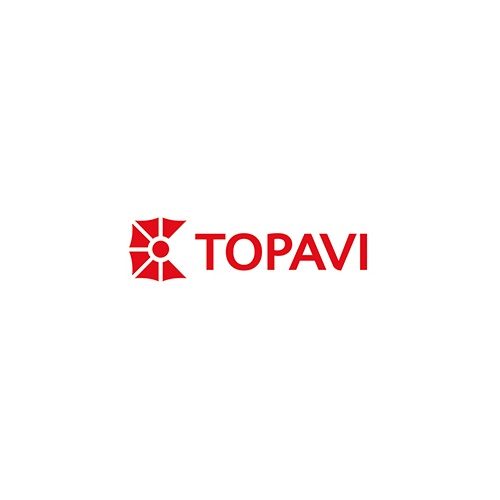
Reten 50x80x8 baf ud3 sl multiplicadora M6
Brand: Topavi
Category: Hardware > Building Materials > Insulation > Blown-In Insulation